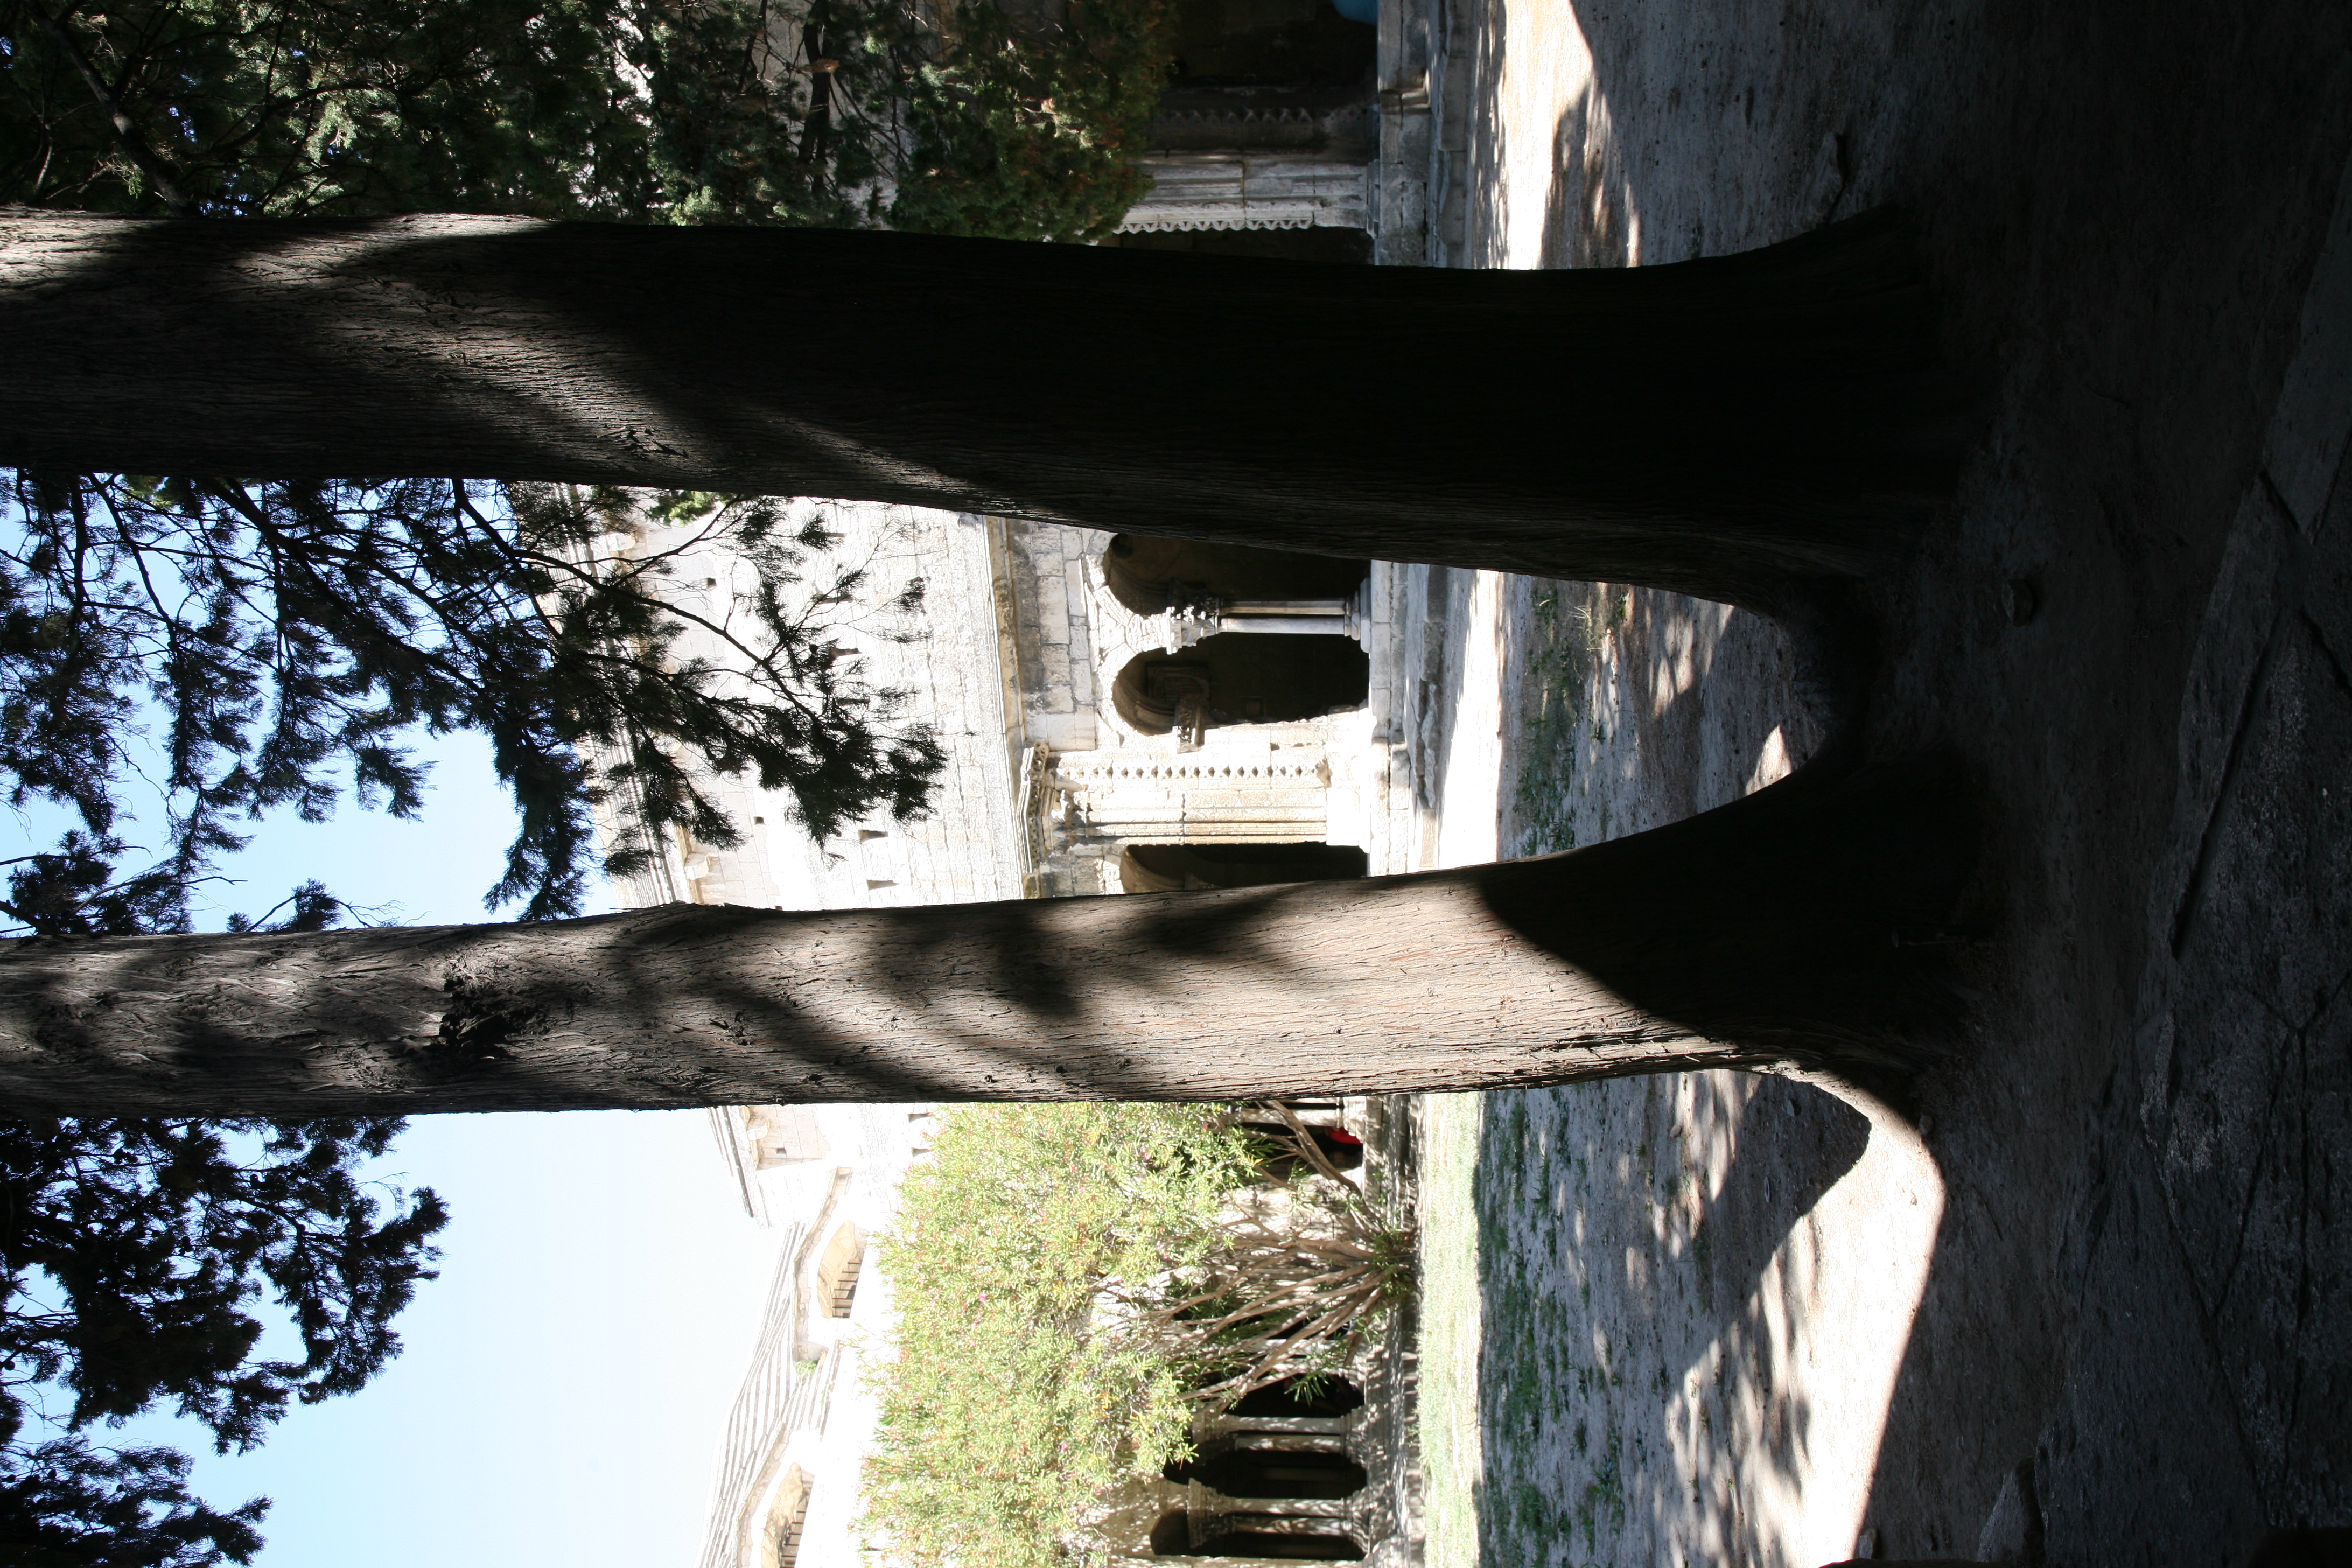
tree, rock, architecture, monument, france, statue, church, cathedral, sculpture, art, temple, statues, provence, escultura, iglesia, claustro, image, cloister, romancatholic, arles, kreuzgang, skulptur, kathedrale, bouchesdurhone, sttrophime, romanesquearchitecture, artroman, saintetrophime, cloitre, woody plant